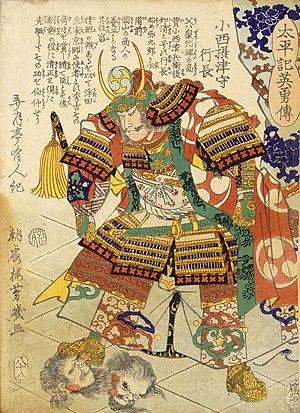
Konishi Yukinaga est un daimyo converti au christianisme.